Samuel Kidd

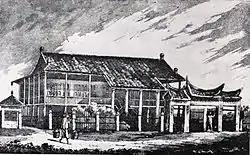
The Anglo-Chinese College in Malacca, in 1834

In 1829 Kidd's wife returned to England on account of her health, giving birth to her daughter in June 1830. Two years later attacks of epilepsy compelled Kidd himself to go back. In 1833 he was appointed pastor of a church at Manningtree in Essex.